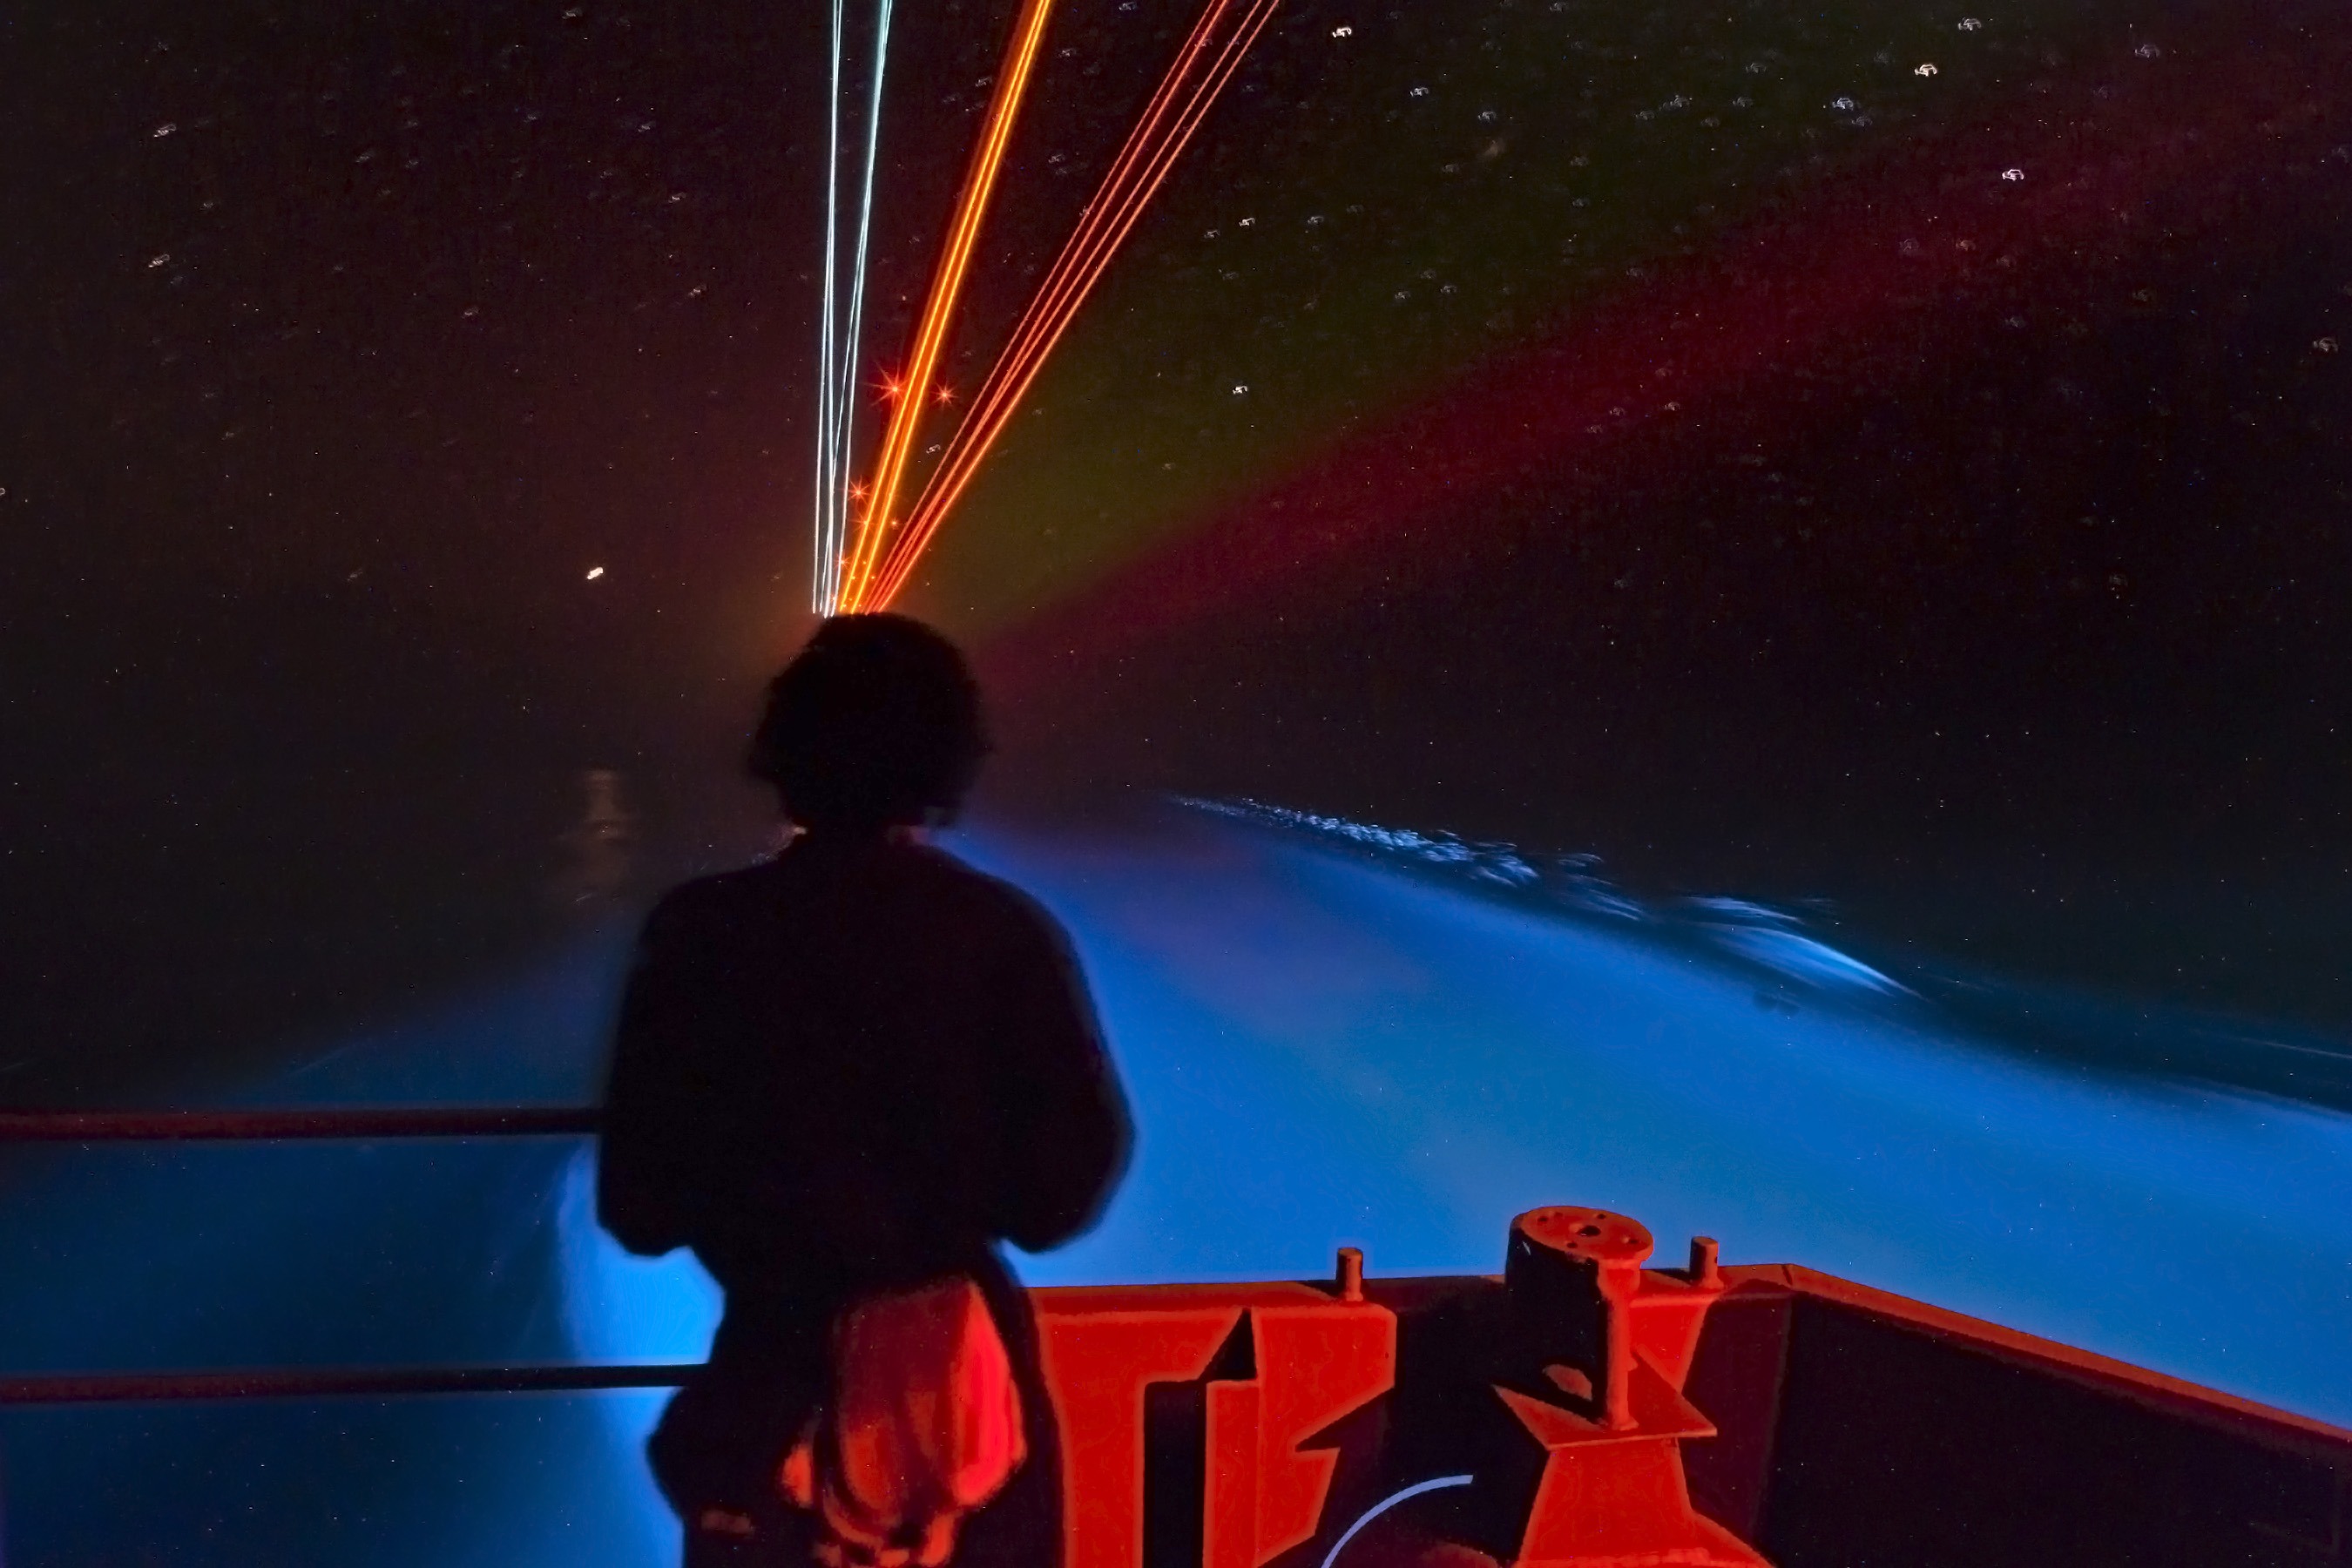
sea, water, ocean, silhouette, light, night, atmosphere, ship, evening, red, space, beautiful, trails, screenshot, aircraft carrier, atmosphere of earth, uss carl vinson, jet approaching, bioluminescent organisms